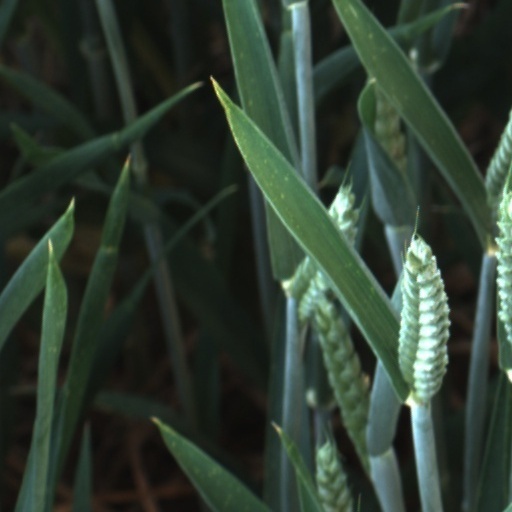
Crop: wheat